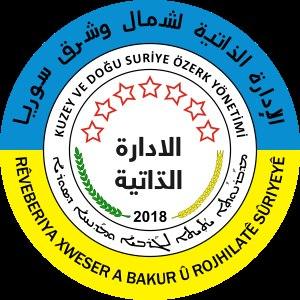
Le Rojava, ou Kurdistan occidental ou Kurdistan syrien ou Fédération démocratique du nord de la Syrie, est une région rebelle autonome de fait dans le nord et le nord-est de la Syrie. Elle s’est autoproclamée en 2013 sous le nom d'Administration transitoire intérimaire.